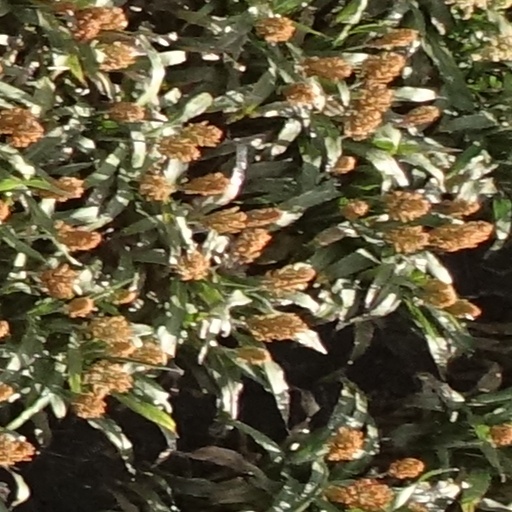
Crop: sorghum